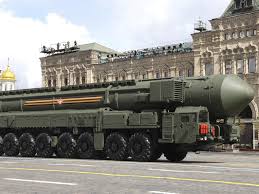
Label: Rs-24